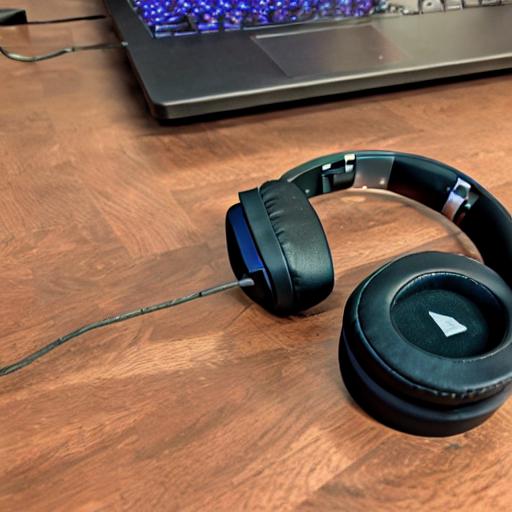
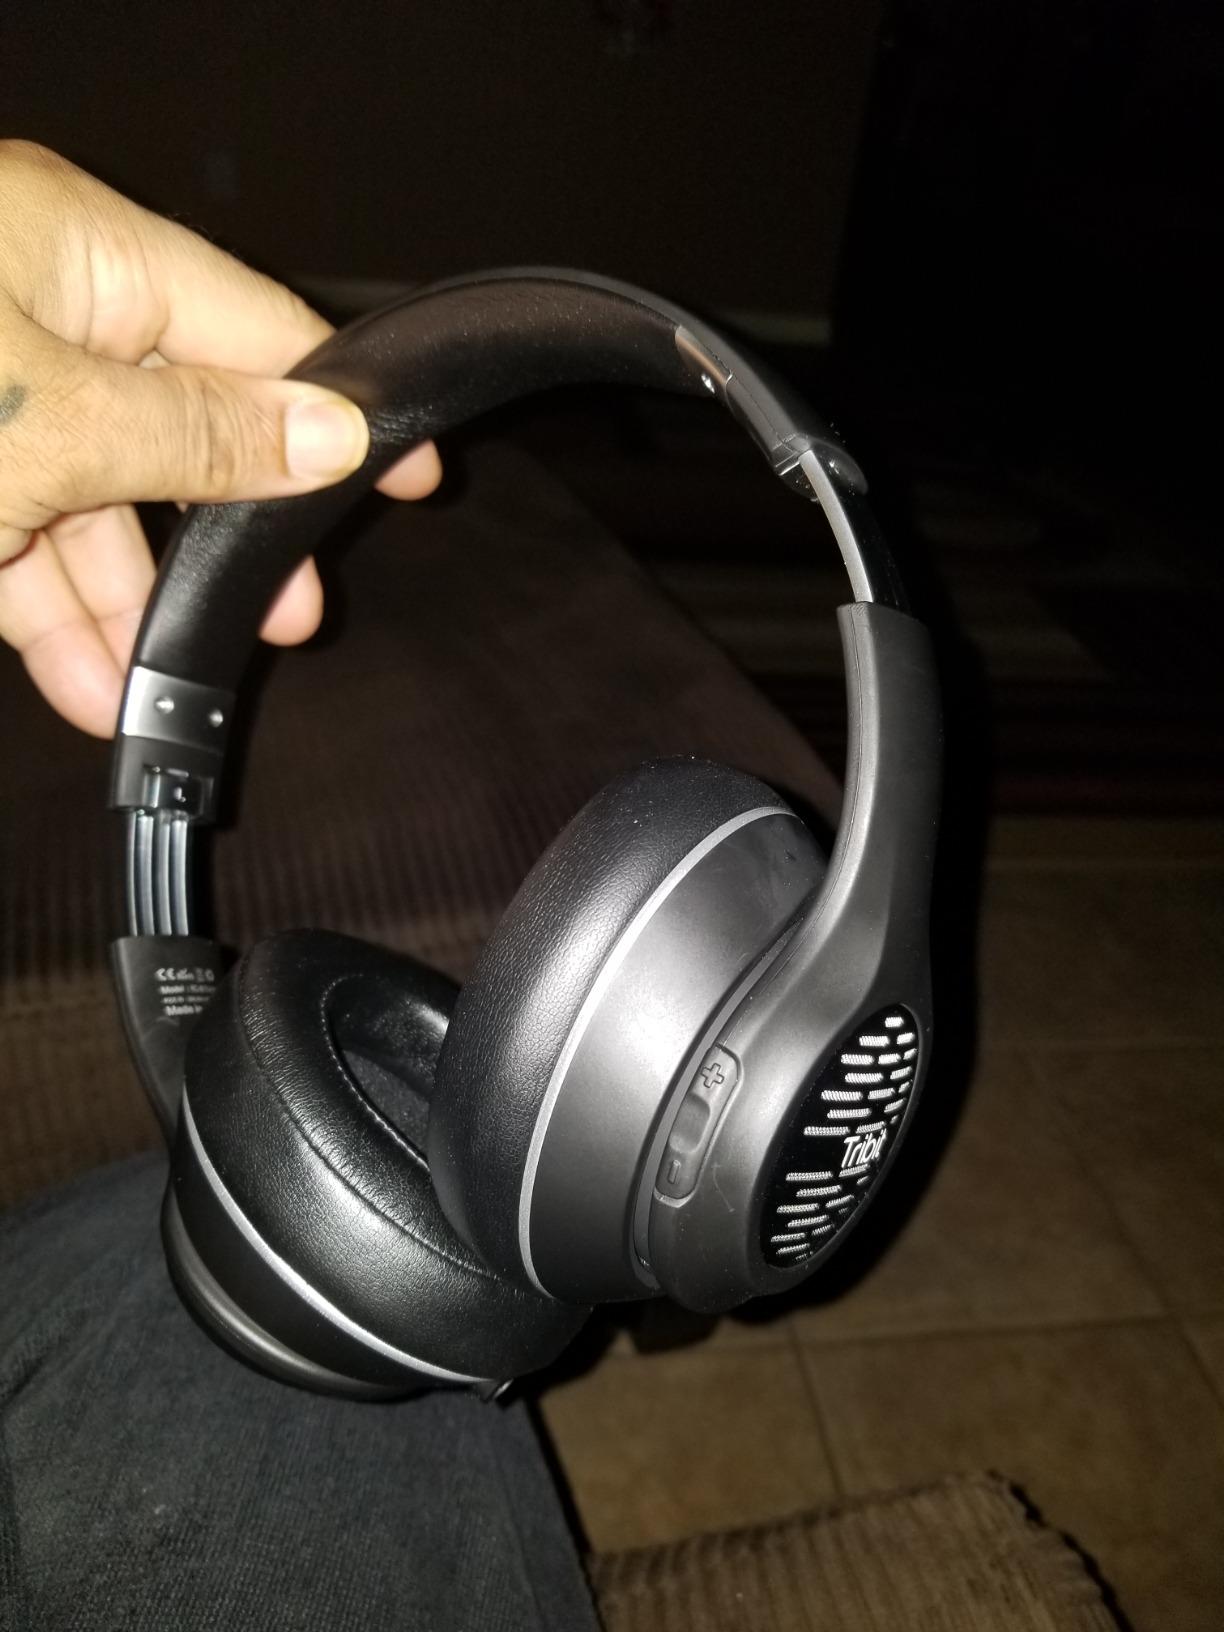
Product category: headphones
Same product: no